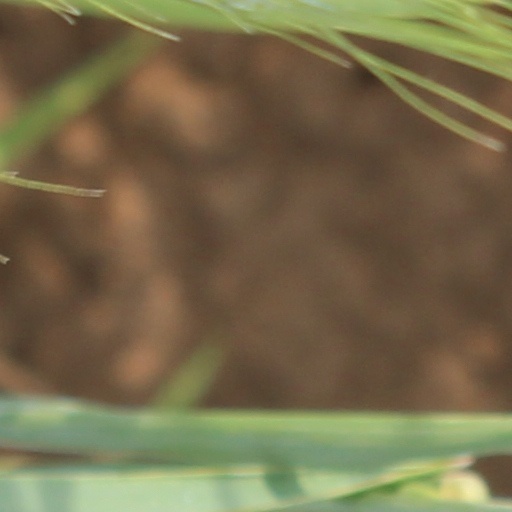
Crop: wheat